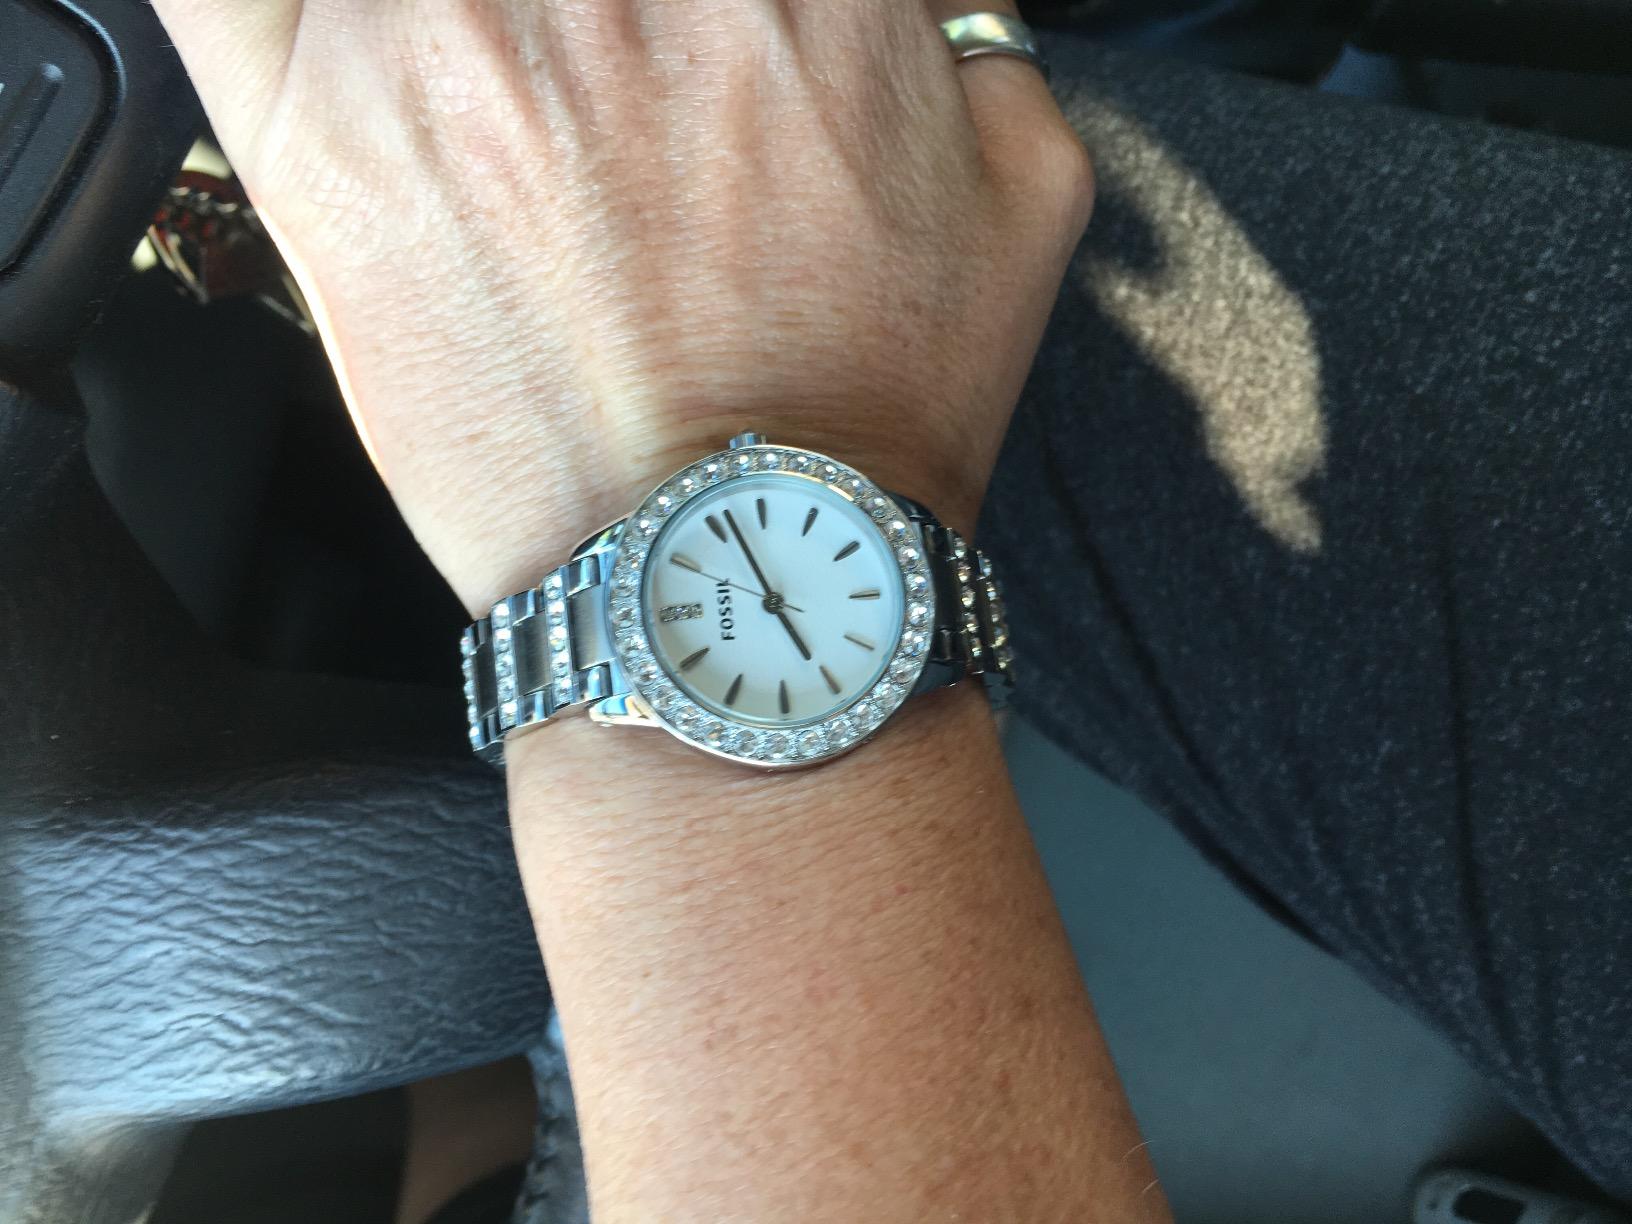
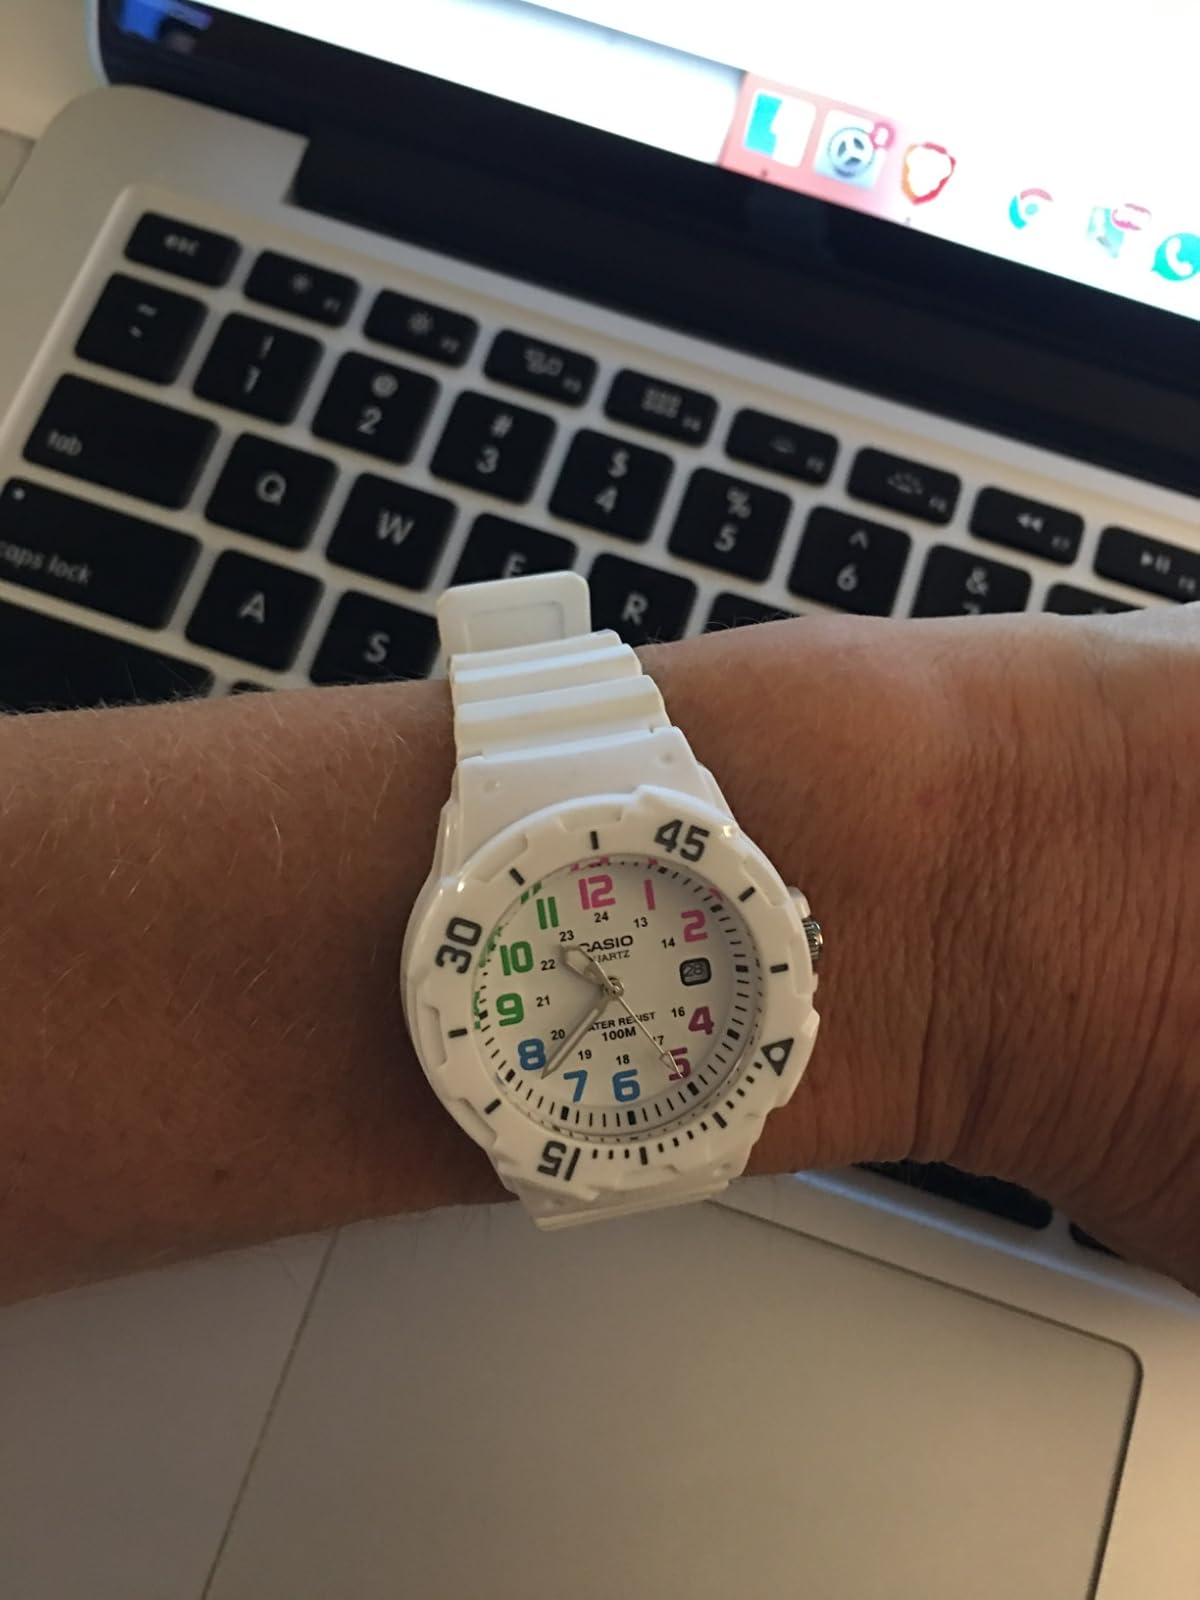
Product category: accessories_watch
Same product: no